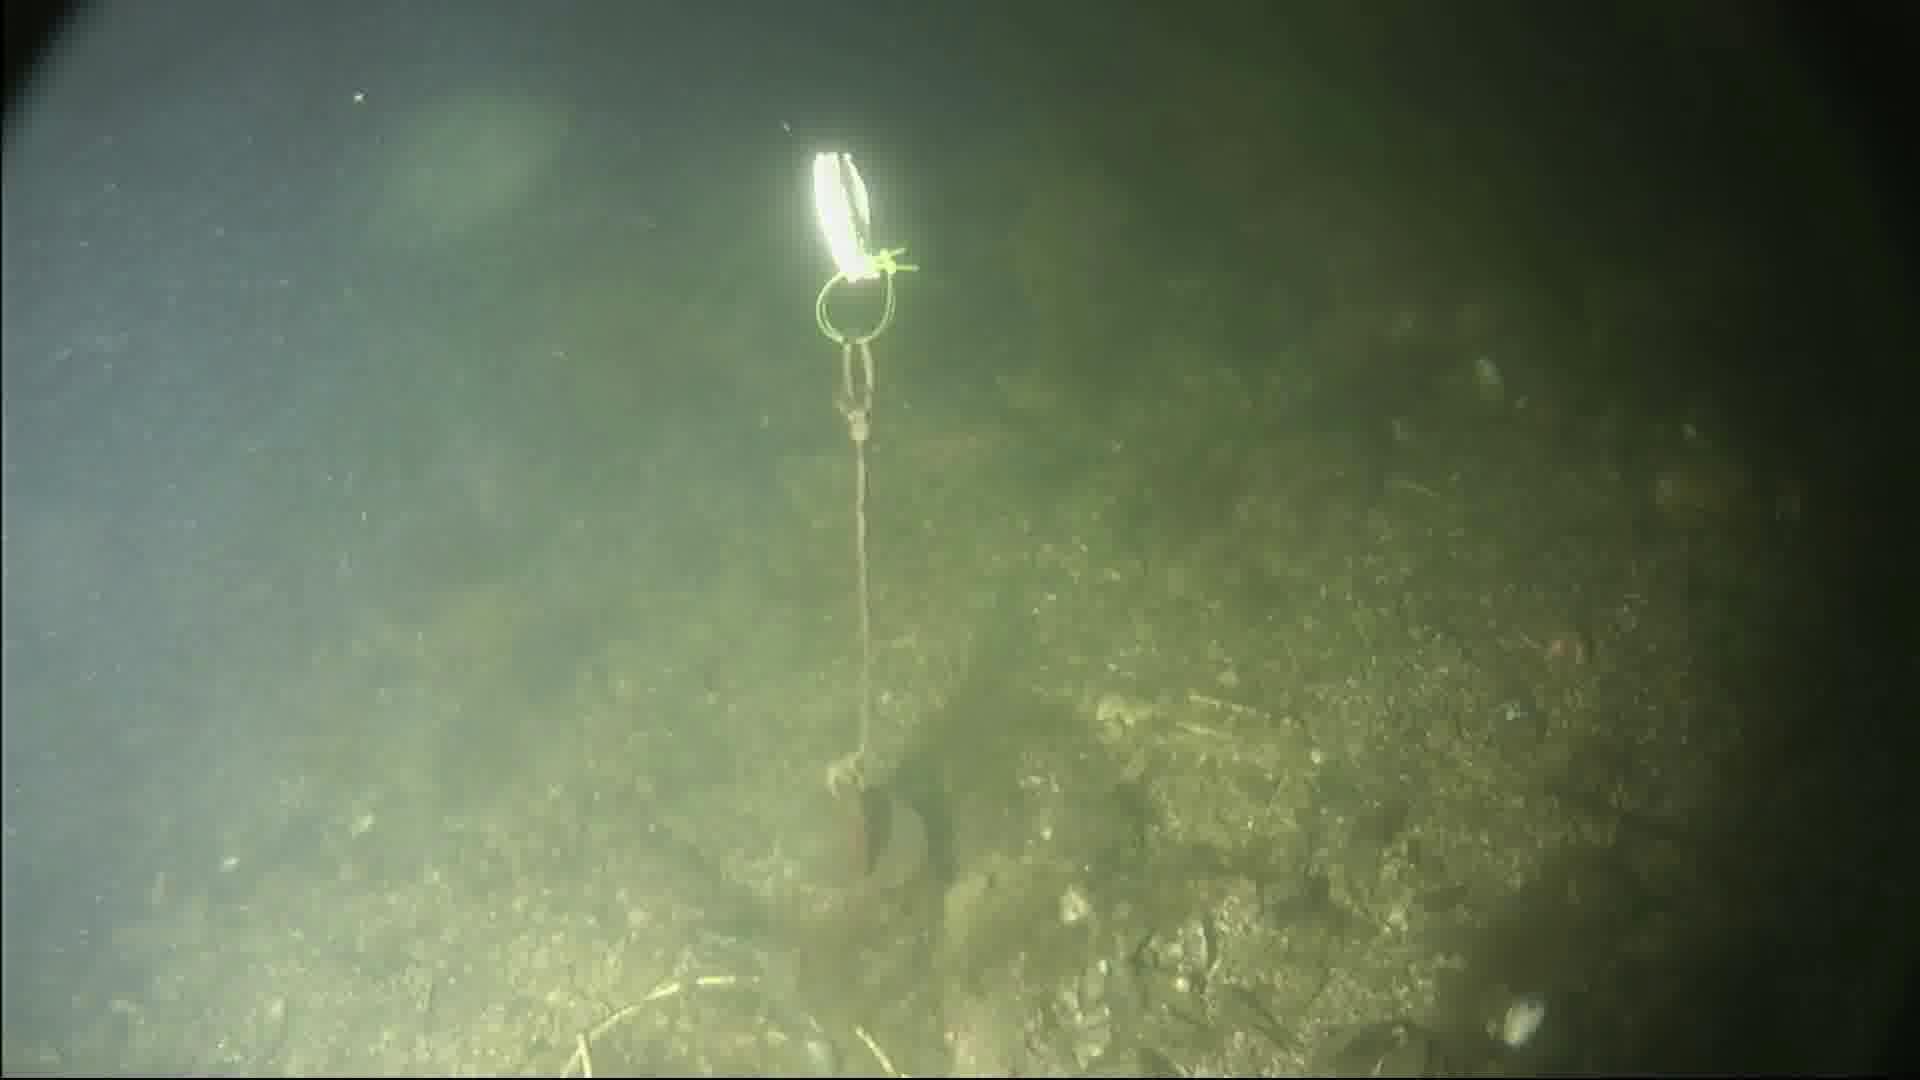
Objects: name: fish